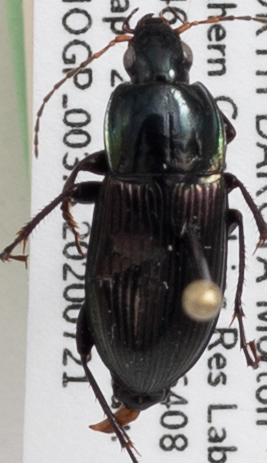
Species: Poecilus lucublandus
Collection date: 2020-07-21
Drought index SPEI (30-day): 0.26
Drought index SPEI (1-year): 0.288
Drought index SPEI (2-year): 1.22